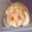
Label: hamster